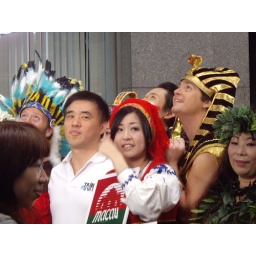
The man in the white polo shirt is the mayor of taipei